First French War of Religion in the provinces

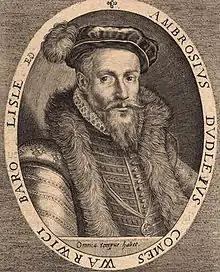
Earl of Warwick the English commander of Le Havre after the surrender of the city to the English as part of the treaty of Hampton Court

Iconoclastic action and church seizures would occur in many Norman towns and cities including: Rouen, Dieppe, Caen, Caudebec, Jumièges, Saint-Martin-de-Boscherville, Bayeux, Elbeuf, Barentin, Limesy, Coutances, Avranches, Sées, Saint-Lô, Saint-Wandrille and Le Tréport. Now led by the more 'respectable' elements of Protestant society the iconoclasm was more systematic with inventories drawn up and auctions organised. The funds were to be used to fund the movement in the province.